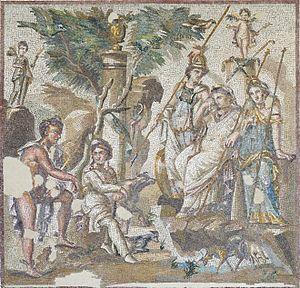
Le Jugement de Pâris. Marbre, calcaire et pâte de verre, 115-150 ap. J.-C. Provenance